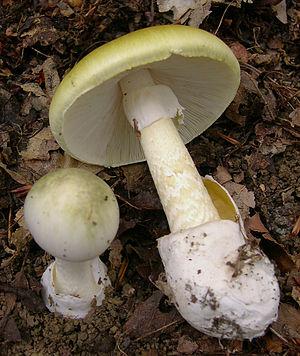
La toxicologie est une discipline scientifique qui étudie les effets néfastes d'une source — molécule, radiation, nanomatériaux, etc. — sur des organismes ou des systèmes biologiques. Elle est à l'interface entre plusieurs disciplines — chimie, physiopathologie, pharmacocinétique, pharmacologie, médecine, etc. —, la toxicologie s'applique à un toxique ou une association comme un produit fini qui contient plusieurs constituants. Elle s'intéresse à l'étiologie des toxiques et des intoxications, aux propriétés physiques et chimiques des toxiques, aux circonstances de contact avec l'organisme et au devenir du toxique dans l'organisme ; aux effets néfastes sur un organisme ou un groupe d'organismes ou sur l'environnement et à leurs mécanismes ; à la détection des toxiques ; aux moyens pour combattre les toxiques ; aux méthodes de prévention, au diagnostic, au pronostic, à la surveillance médicale, etc.